Hoffmann's woodpecker

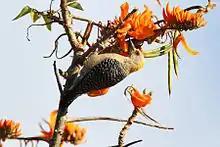
Female, Alajuela, Costa Rica

Hoffmann's woodpecker is long and weighs . The sexes' plumage is alike except for their head pattern. Adult males have a dull white forecrown and supercilium, a bright red crown, and a bright yellow or orange nape. Adult females have a dull white crown and a pale yellow nape. Both sexes' faces and the sides of their throat are drab yellowish gray. Their back and upper rump are barred black and white and the lower rump and uppertail coverts are unbarred white. Their flight feathers are black with white bars throughout and some white spots. Their tail is black with some white on most of the feathers. The sides of their throat and breast are drab yellowish gray, their chin, throat, and breast are dull grayish to yellowish white, and their central belly is bright yellow. Their flanks and undertail coverts are dull yellowish white with black bars. Their bill is black, their iris hazel, and their legs bluish gray to gray.